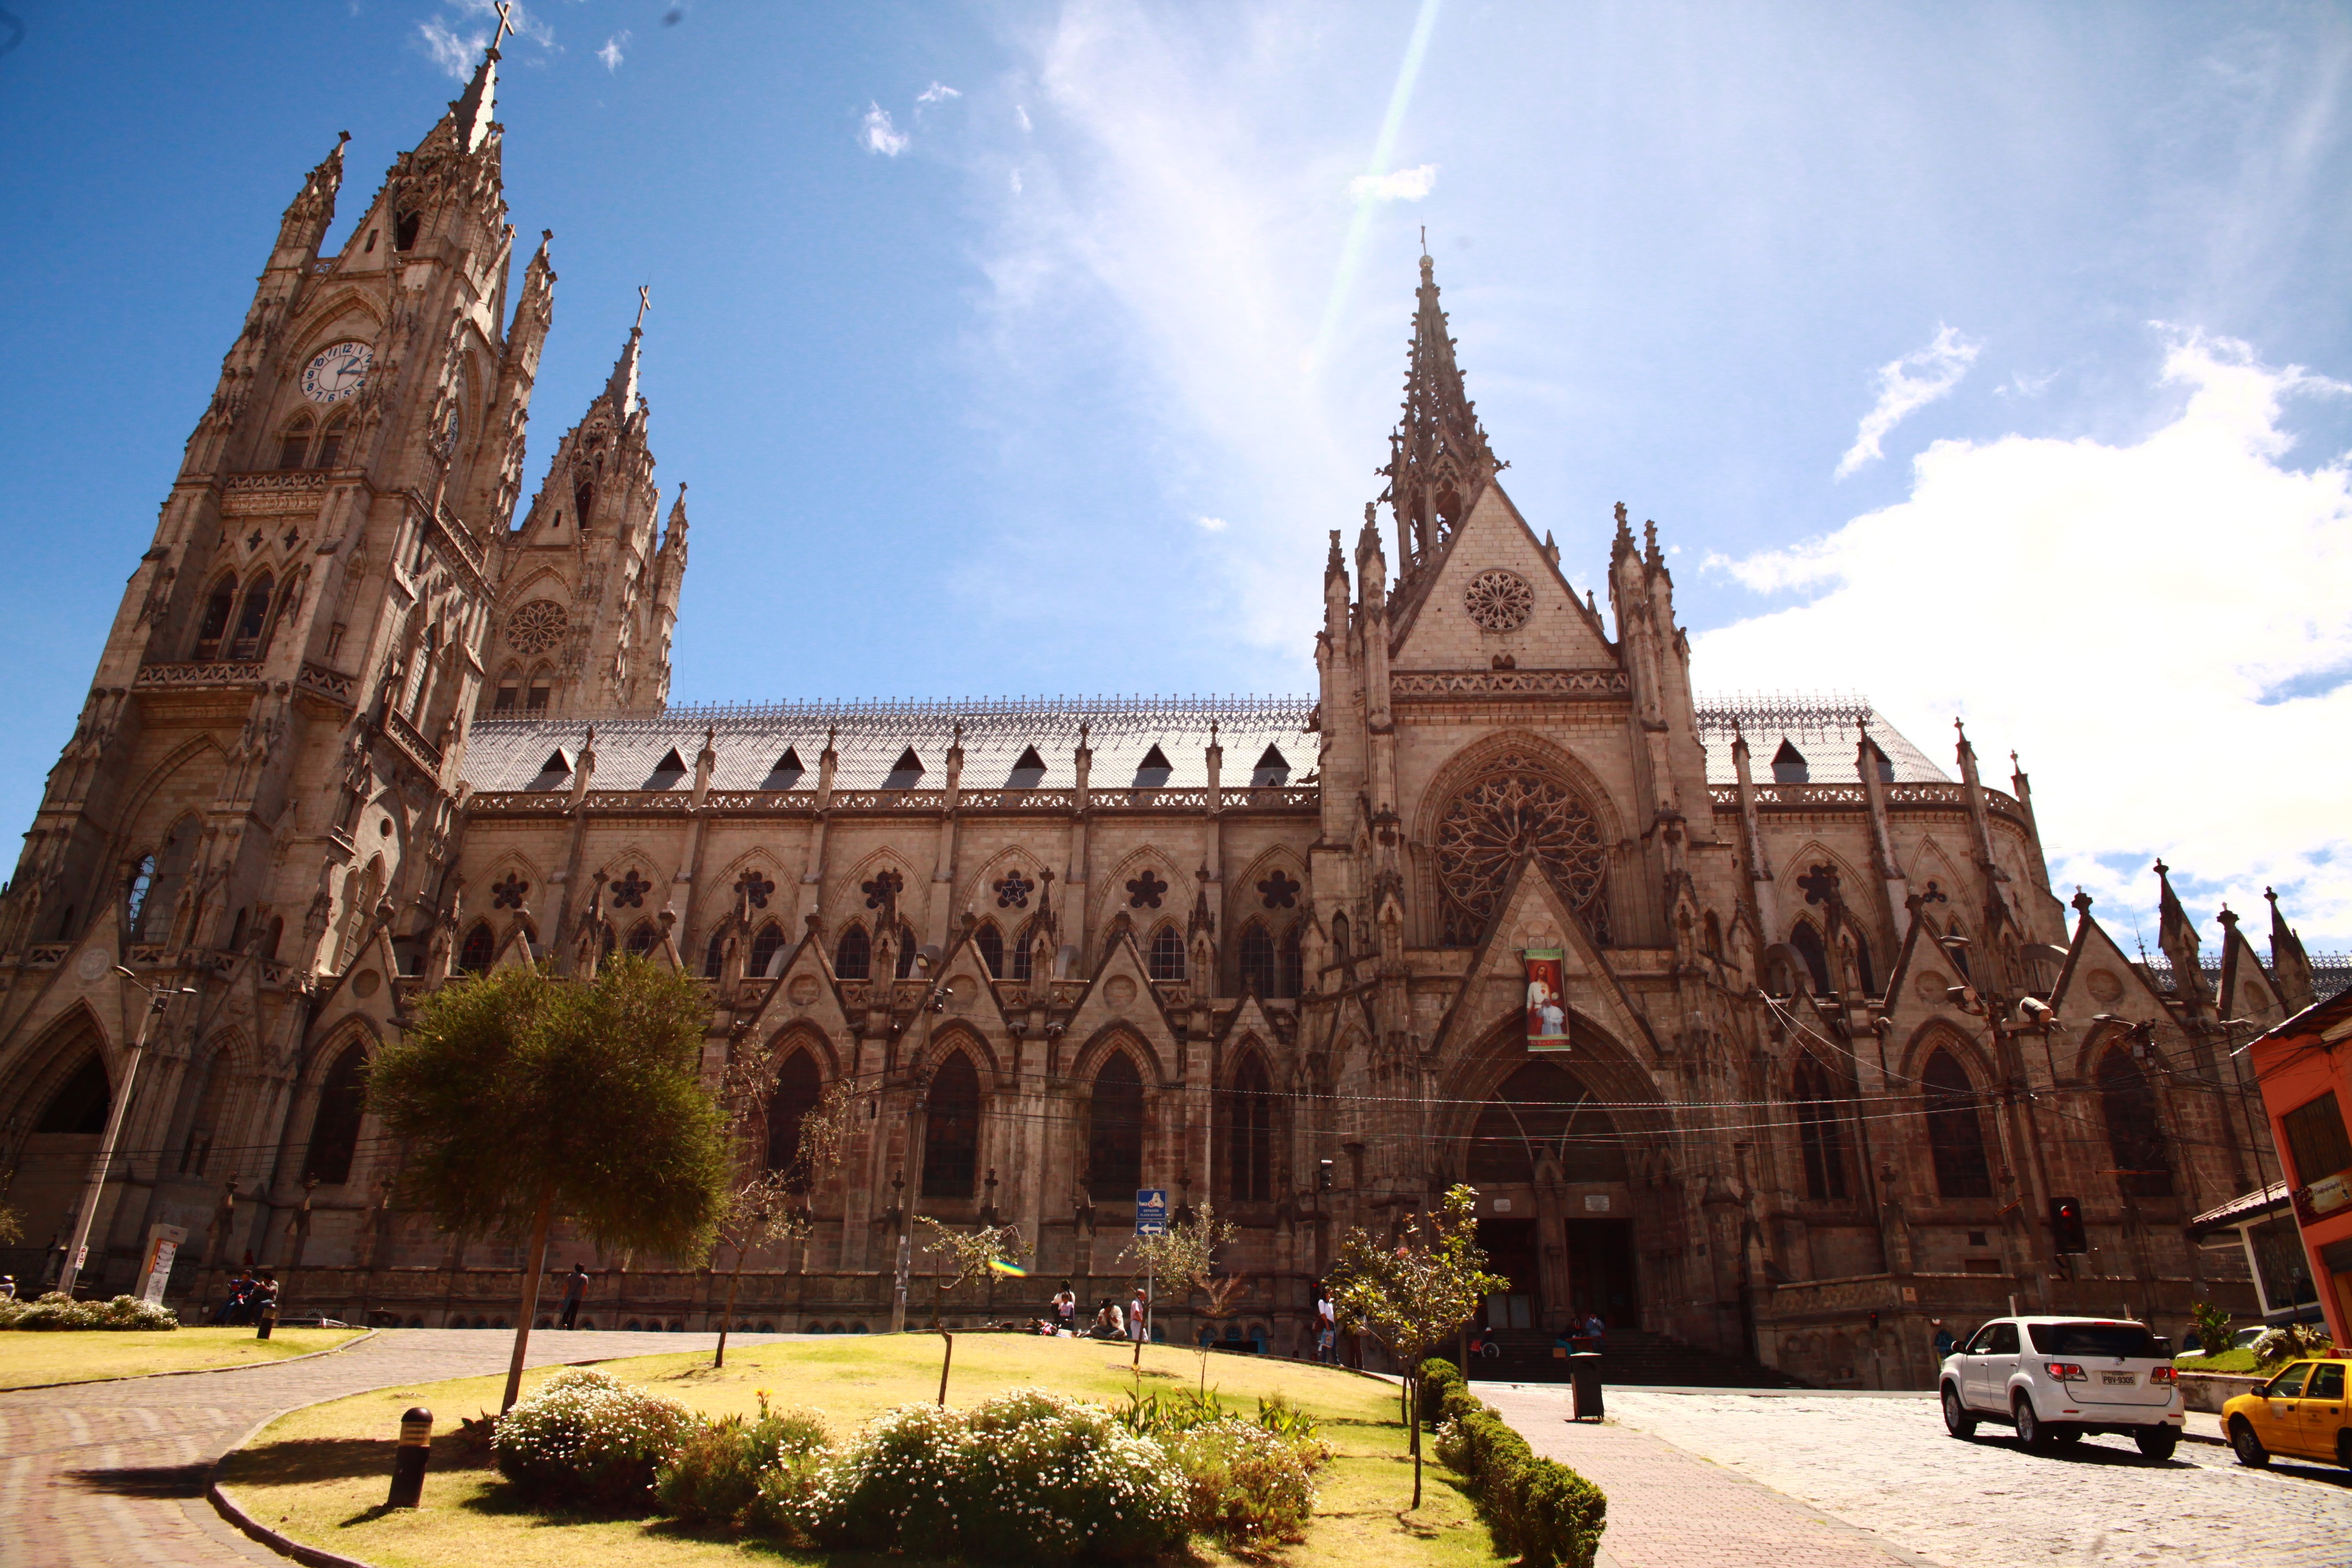
sky, building, palace, landmark, church, cathedral, tourism, place of worship, temple, monastery, landscapes, sol, gothic architecture, historic site